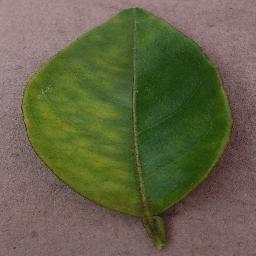
Label: Orange___Haunglongbing_(Citrus_greening)